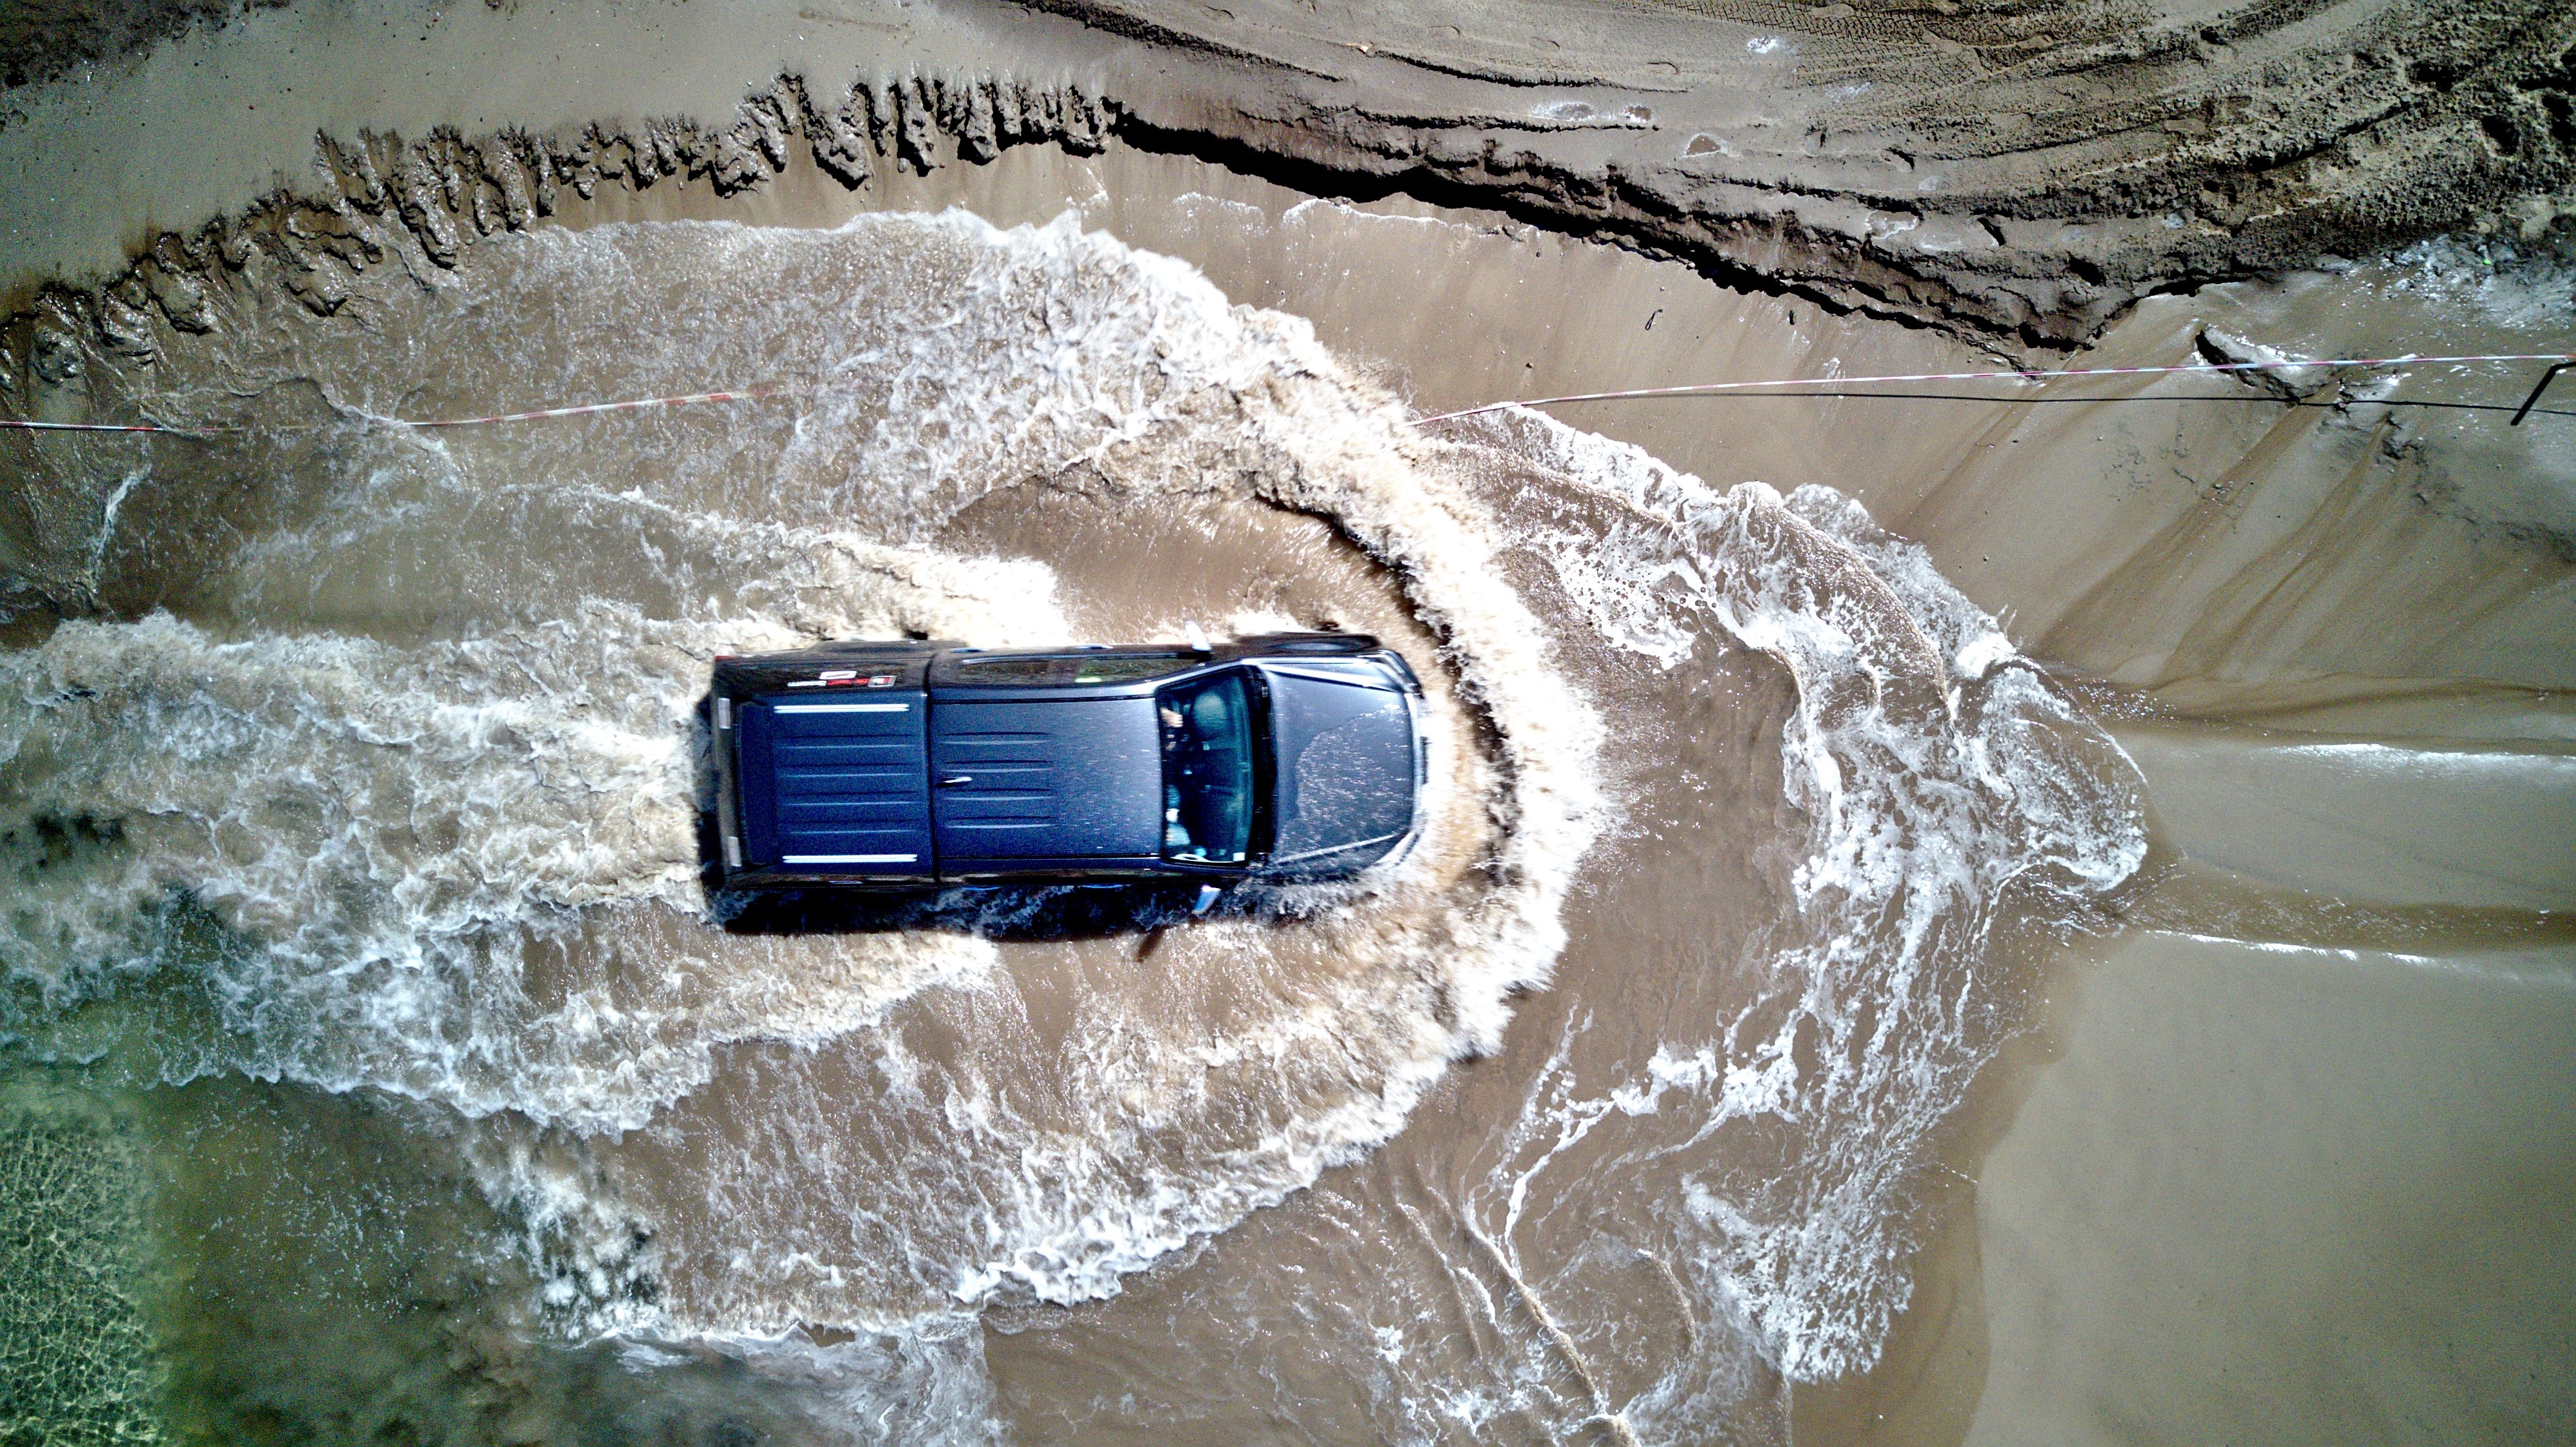
water, snow, ice, freezing